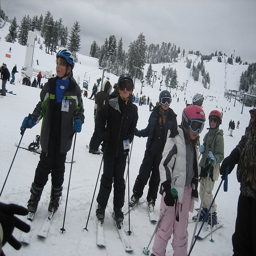
A group of young kids getting ready to ski on a mountain.
One young girs skier among a group of other skiers
Several people standing in gear on the snow.
A group of older children standing on a ski slope.
Children on skis standing together near a busy slope.